Short-tailed nighthawk

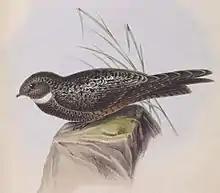
Illustration by David William Mitchell from George Robert Gray's "Genera of Birds" 1844–1849

The short-tailed nighthawk is long. One "L. s. semitorquatus"female weighed and several "L. s. nattereri" males weighed . This is a rather large nightjar with an unusually short tail. Its upperparts are dark brown to blackish with rufous and buff spots and speckles. The wings are also dark brown with muted spots of several colors, an unlike most other nighthawks, do not have bold white markings. The tail is brown with tawny or grayish bars and a narrow buffy or whitish band at the end. The chin is dark brown, the throat white, the upper breast dark brown with lighter speckles, the lower breast buff with brown bars, and the belly and flanks tawny buff with brown bars. The subspecies differ somewhat in size and in the extent and intensity of the spots, speckles, and bars that overlay the ground color.